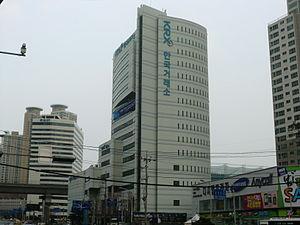
La Korea Exchange, est la place boursière de la Corée du Sud, créée en mars 1956. En 2008, elle a constitué la 19ᵉ place financière au monde en termes de capitalisation boursière des sociétés de chaque opérateur.